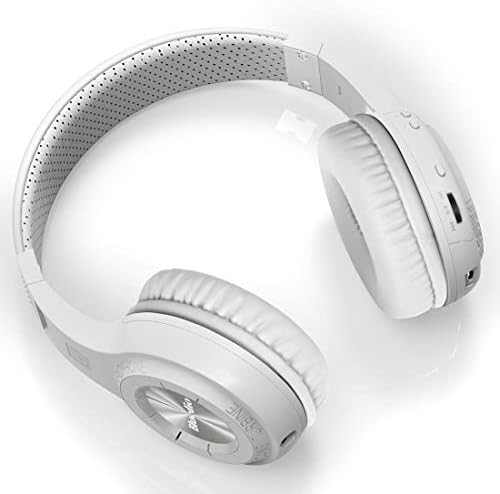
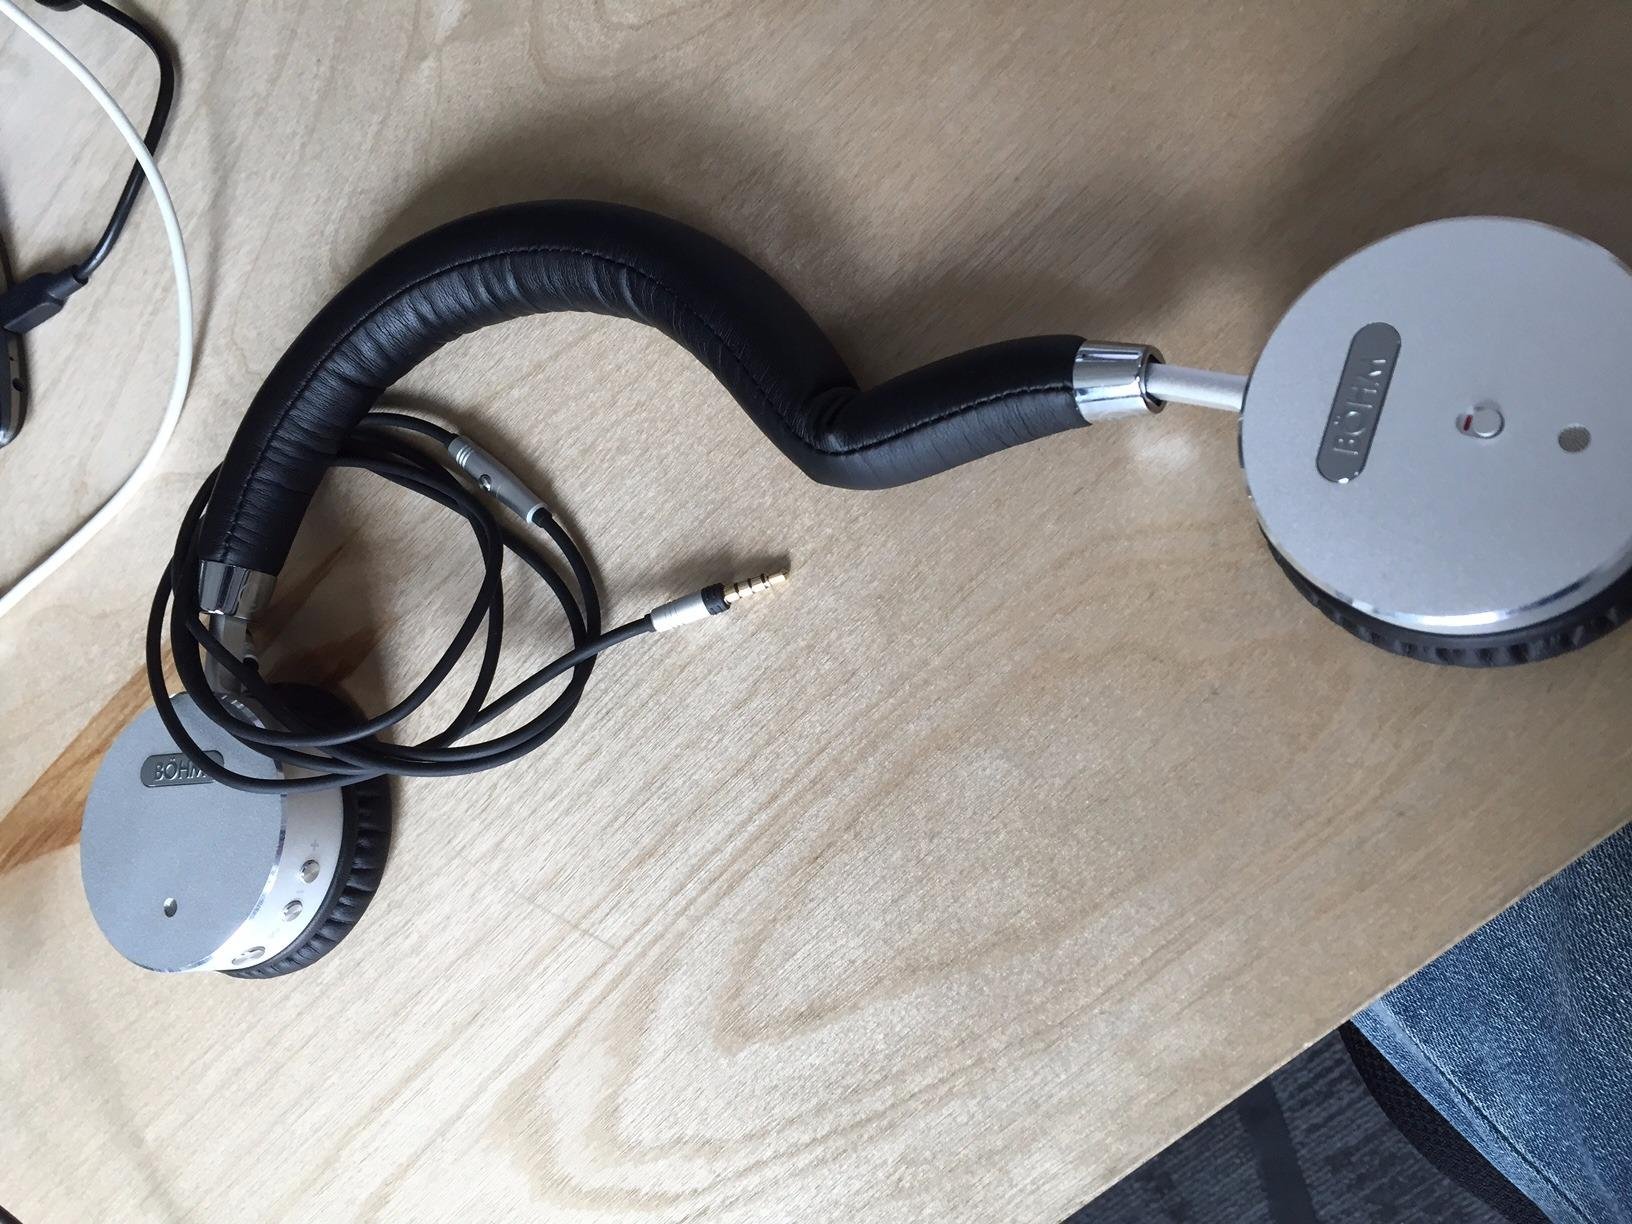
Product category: headphones
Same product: no